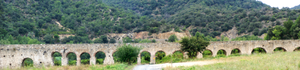
Ansignan / Historie
Den romerske akvædukt ved Ansignan.
Ansignan er en by og kommune i departementet Pyrénées-Orientales i Sydfrankrig.